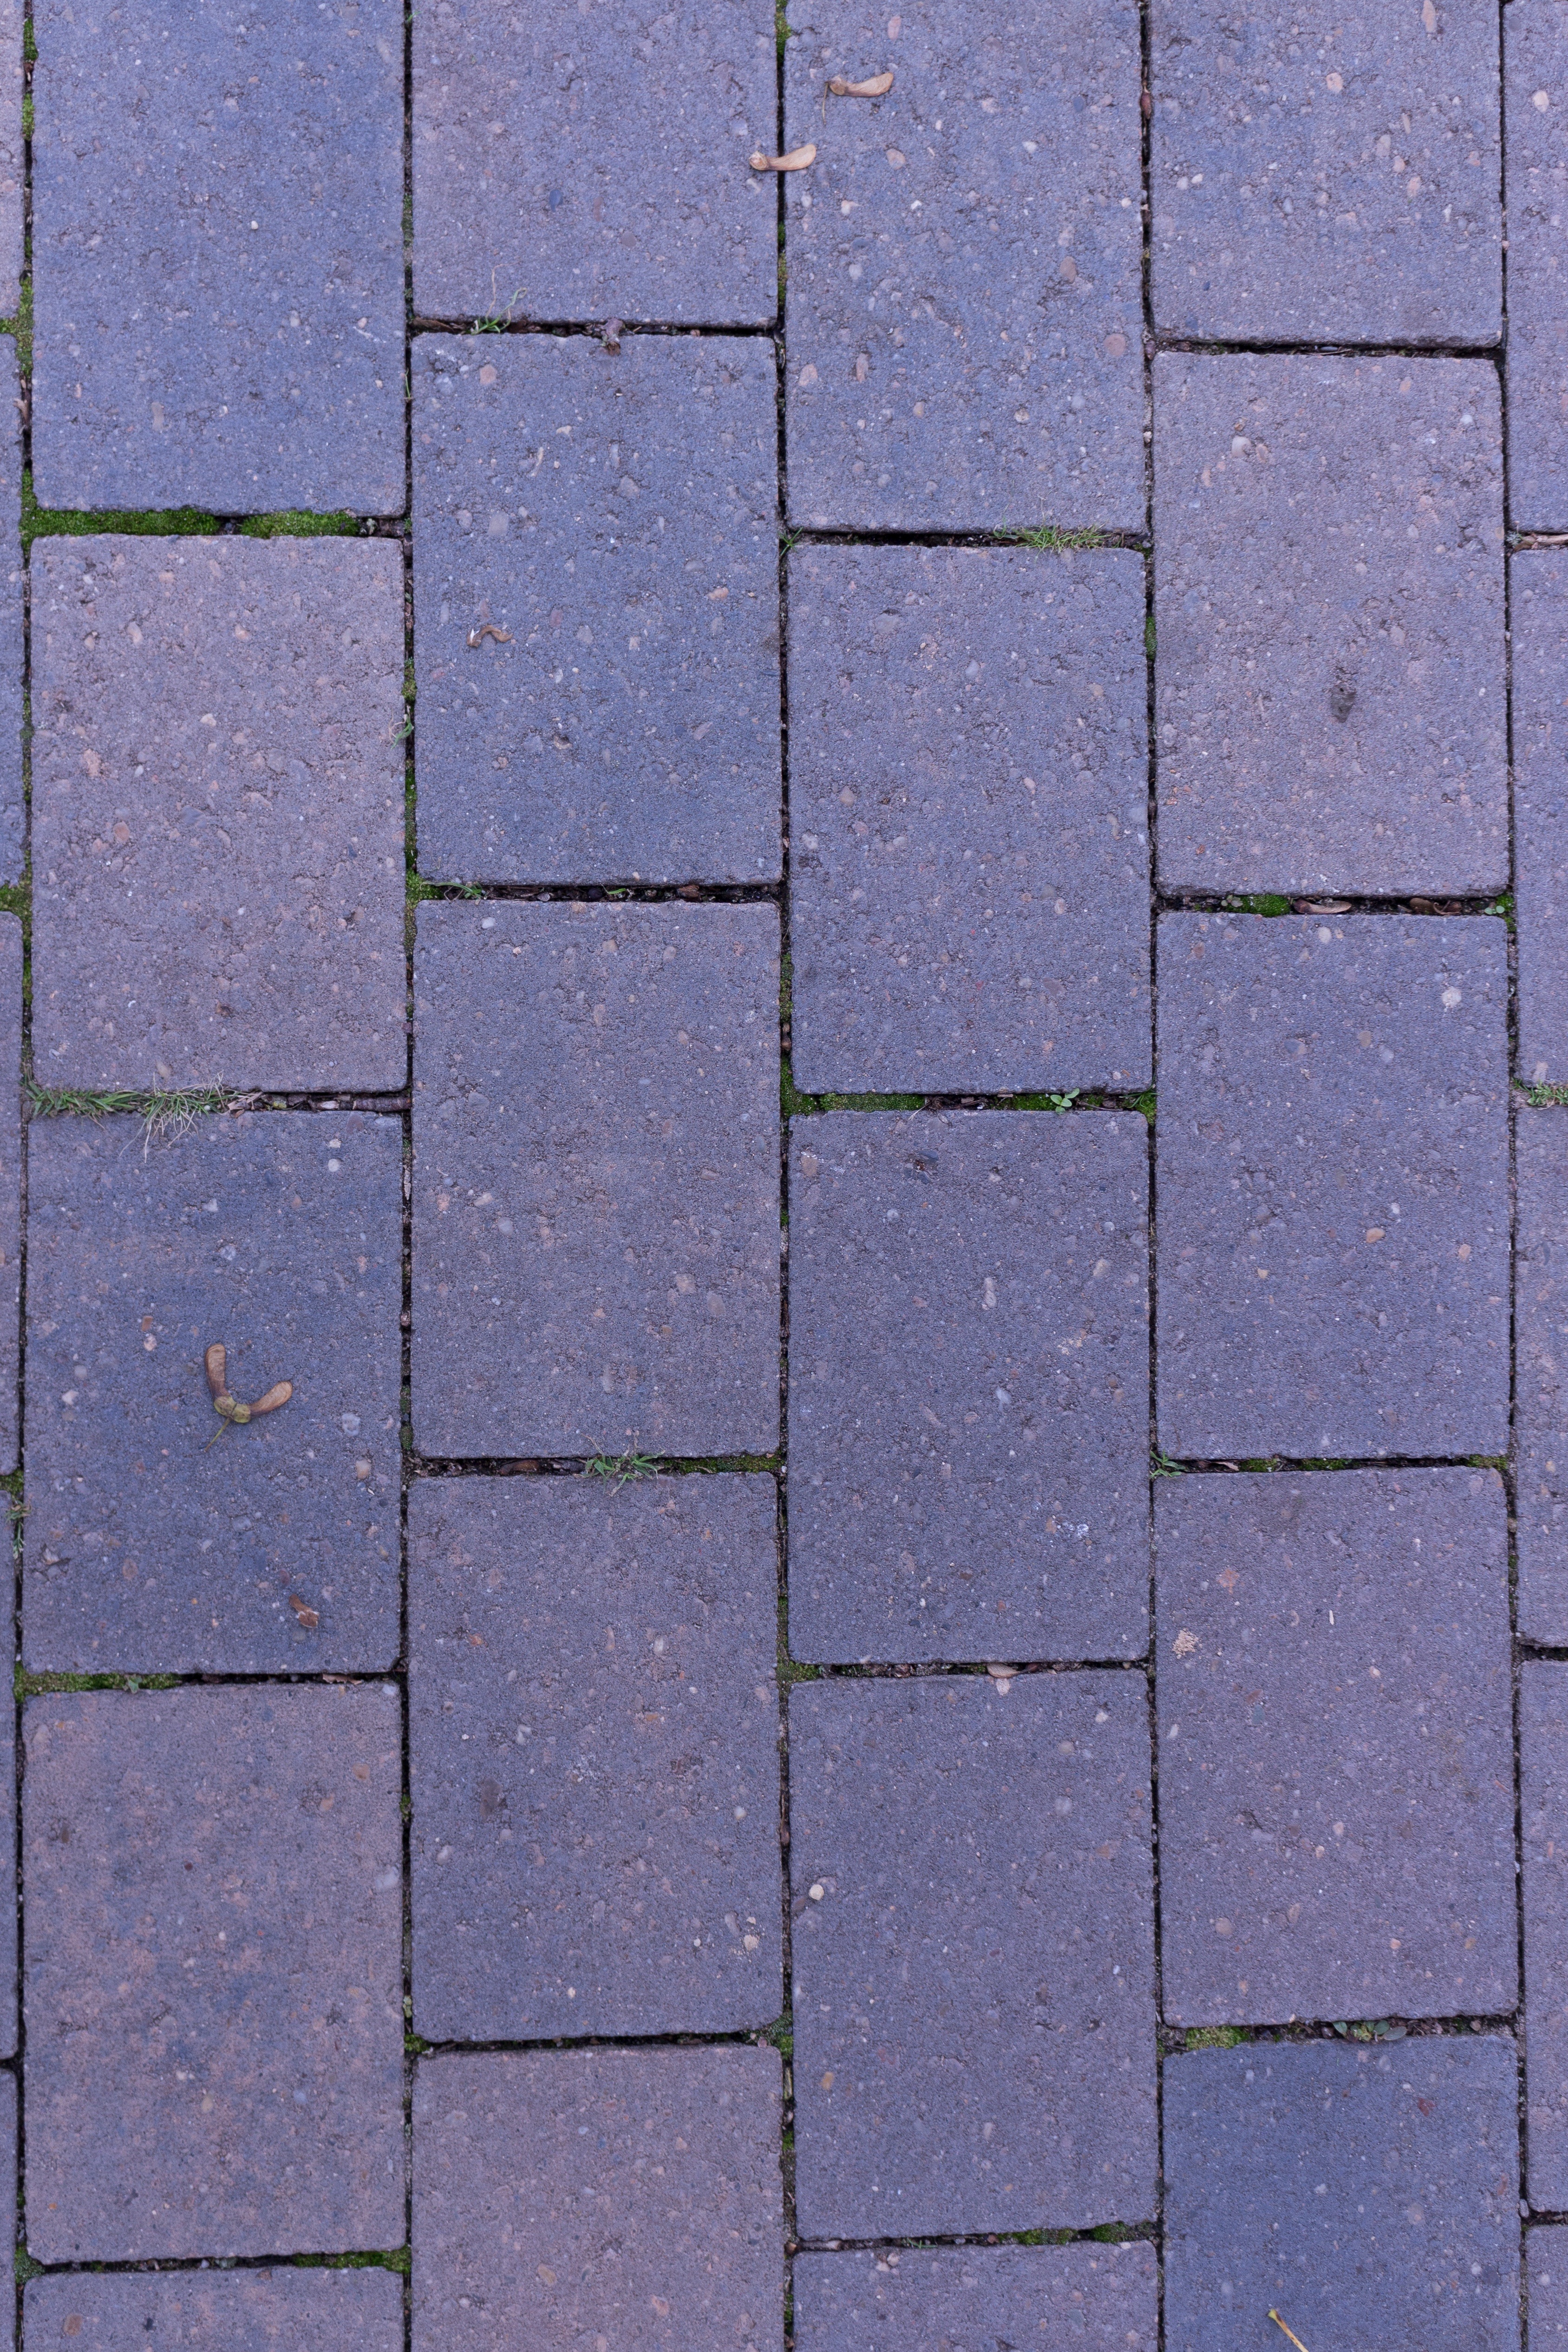
structure, road, ground, texture, cobblestone, wall, asphalt, pattern, line, brick, material, surface, patch, old town, arranged, brickwork, away, cobblestones, natural stone, paving stones, joints, paved, flooring, stone floor, road surface